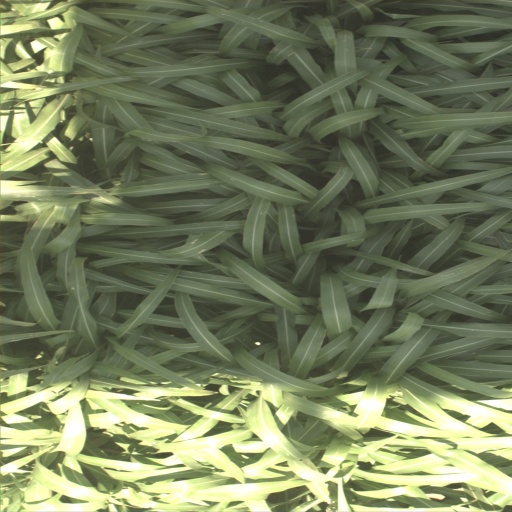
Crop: sorghum